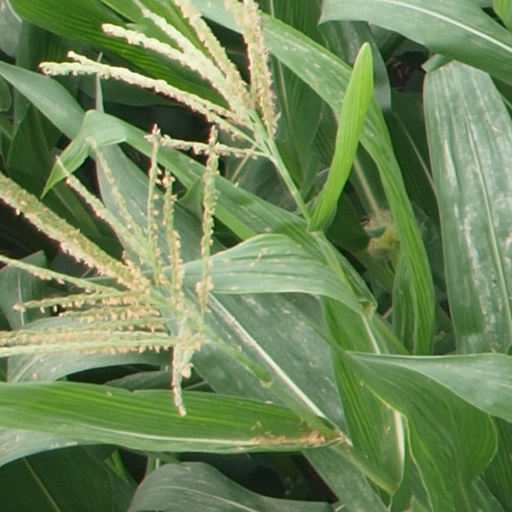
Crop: maize; corn